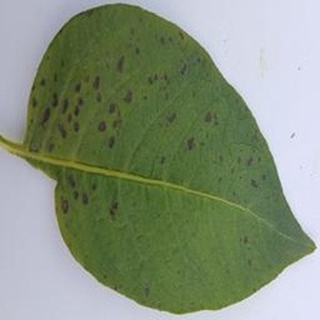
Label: potato_early_blight